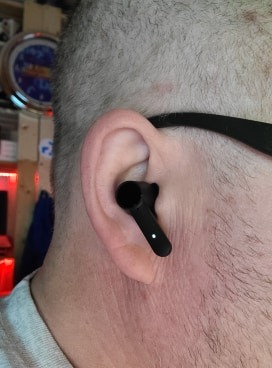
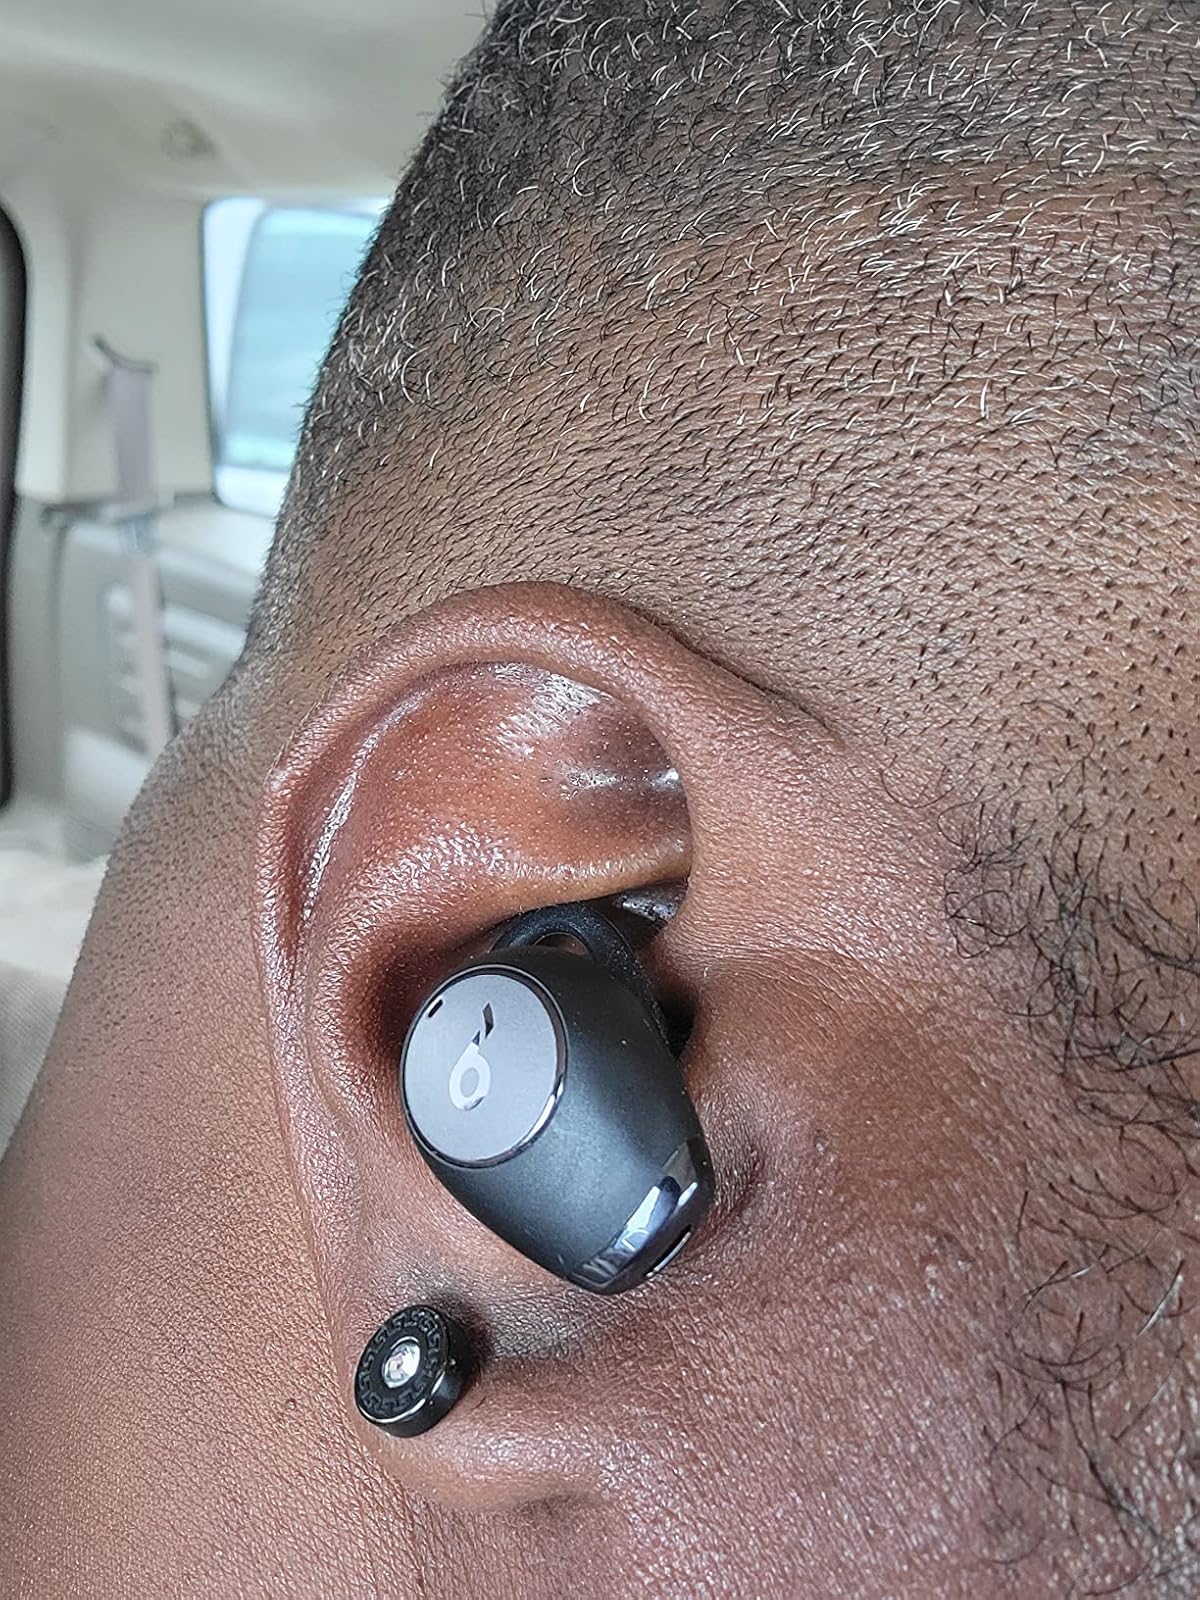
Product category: earbuds
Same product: no